Swingin' on a Rainbow

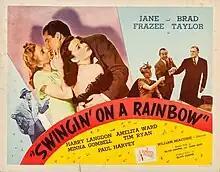
1945 poster

Swingin' on a Rainbow is a 1945 American film directed by William Beaudine and starring Jane Frazee. It includes the final film appearance of Harry Langdon. The film's copyright was renewed in 1973, as a published work from 1945 it will enter the public domain on January 1, 2041.